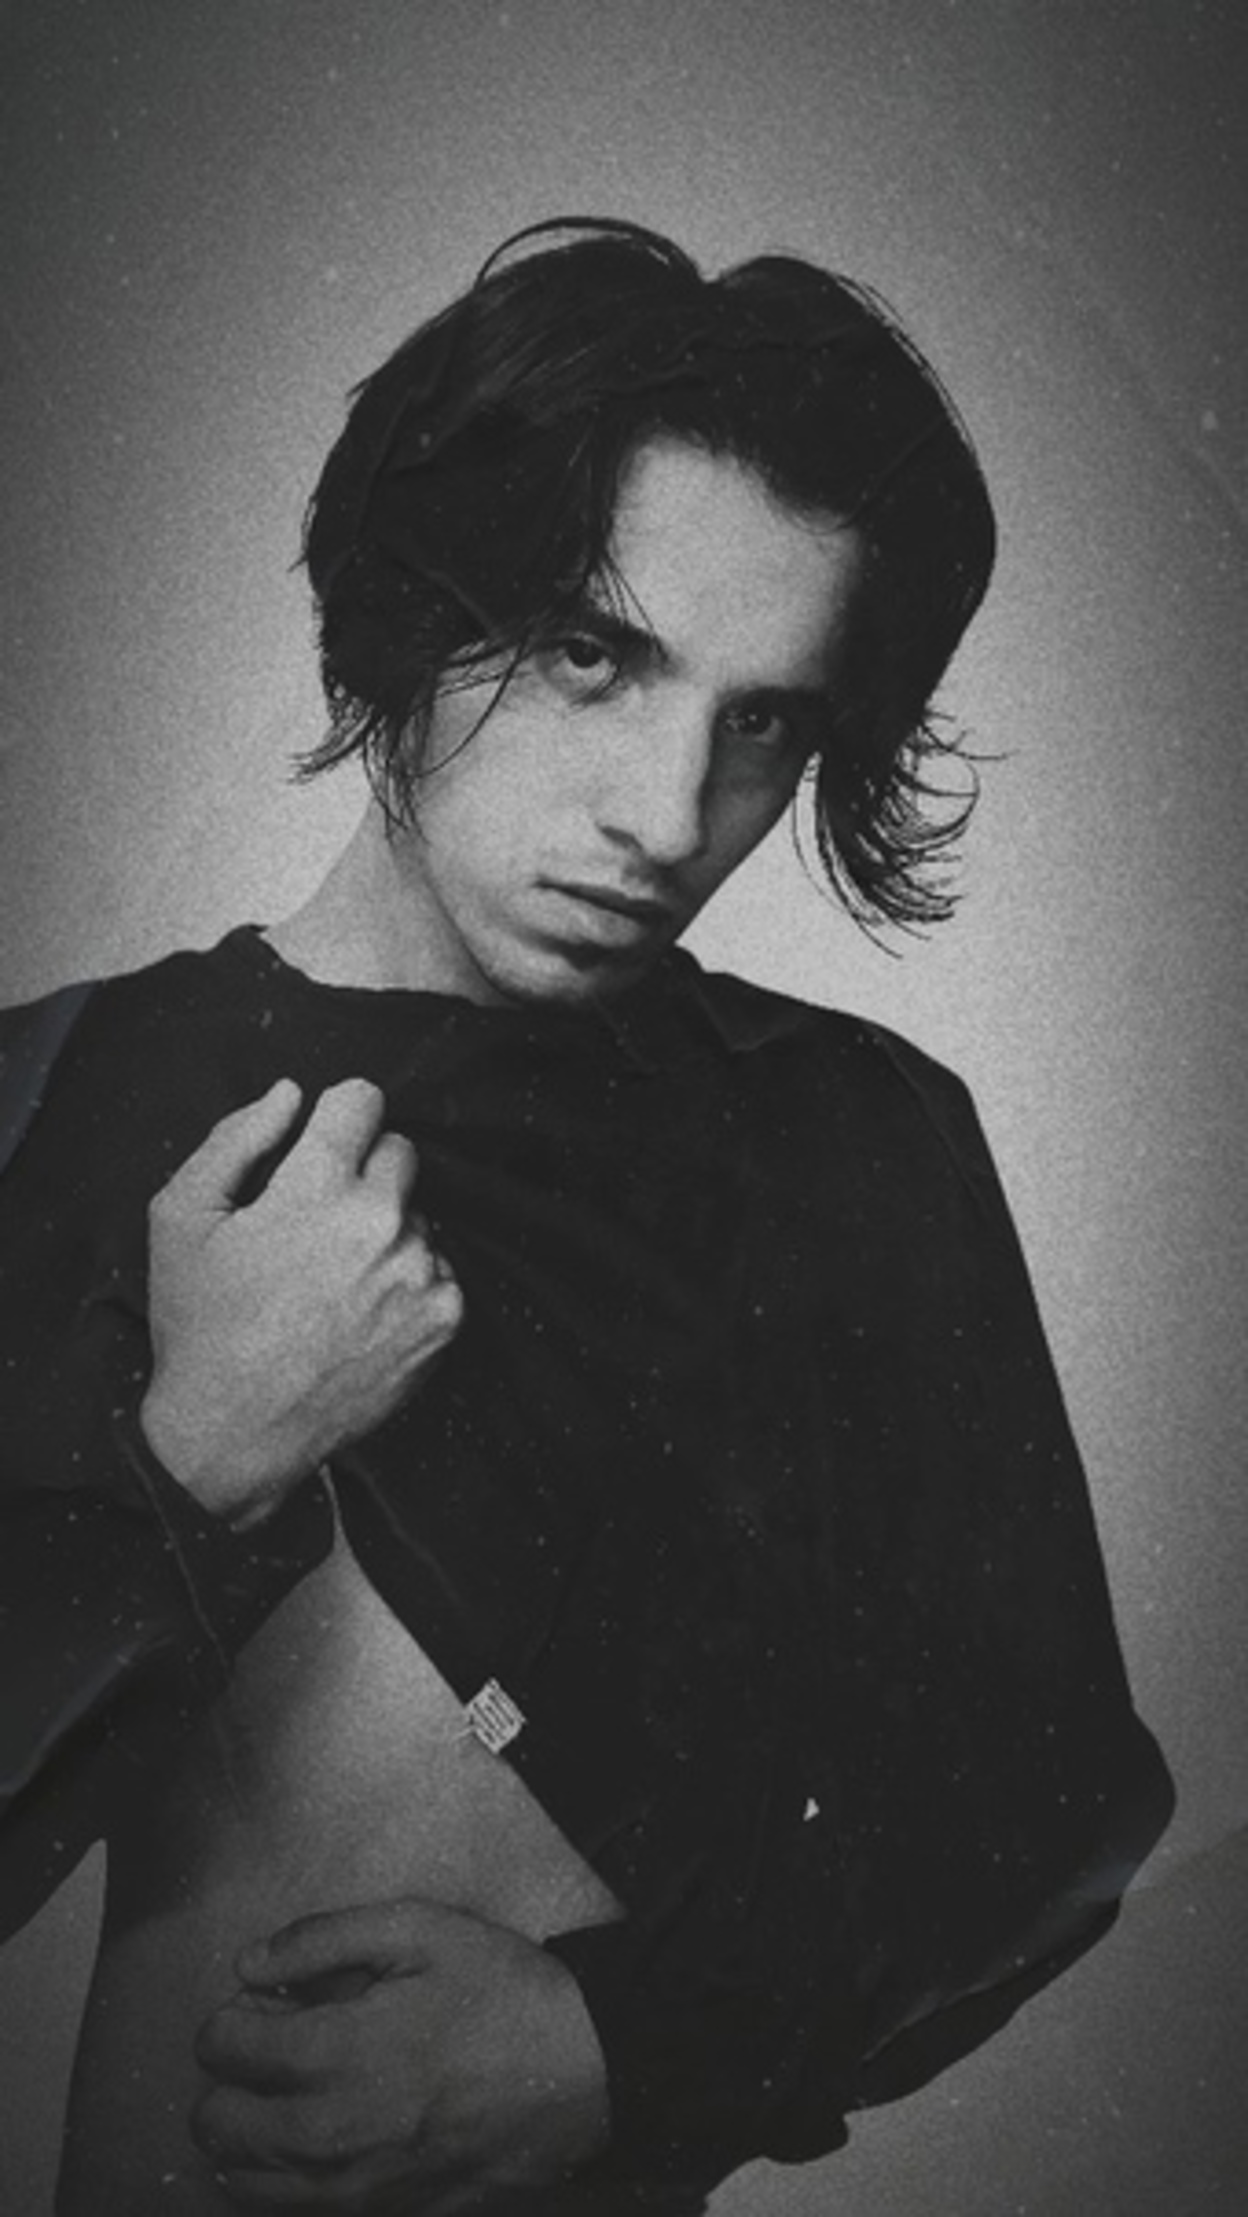
model, joint, lip, chin, hairstyle, shoulder, eyebrow, neck, flash photography, jaw, eyelash, sleeve, standing, gesture, elbow, black and white, style, cool, black hair, Tints and shades, chest, trunk, wrist, darkness, long hair, monochrome photography, monochrome, waist, shadow, sitting, thumb, vintage clothing, portrait, flesh, portrait photography, room, abdomen, facial hair, photo shoot, retro style, t shirt, fur